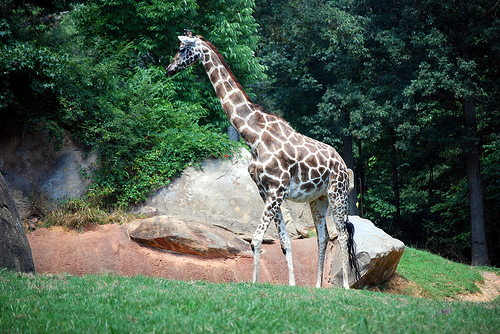
question: ここはどこですか？
answer: 木が生い茂っているところ

question: どんな天気ですか？
answer: 晴れている

question: どんな動物がいますか？
answer: キリン

question: キリンは何頭いますか？
answer: 1頭

question: キリンは何をしていますか？
answer: 歩いている

question: キリンはどこを見ていますか？
answer: 前を見ている

question: キリンのしっぽはどうなっていますか？
answer: 下に垂れている

question: キリンの首はどうなっていますか？
answer: 上に伸びている